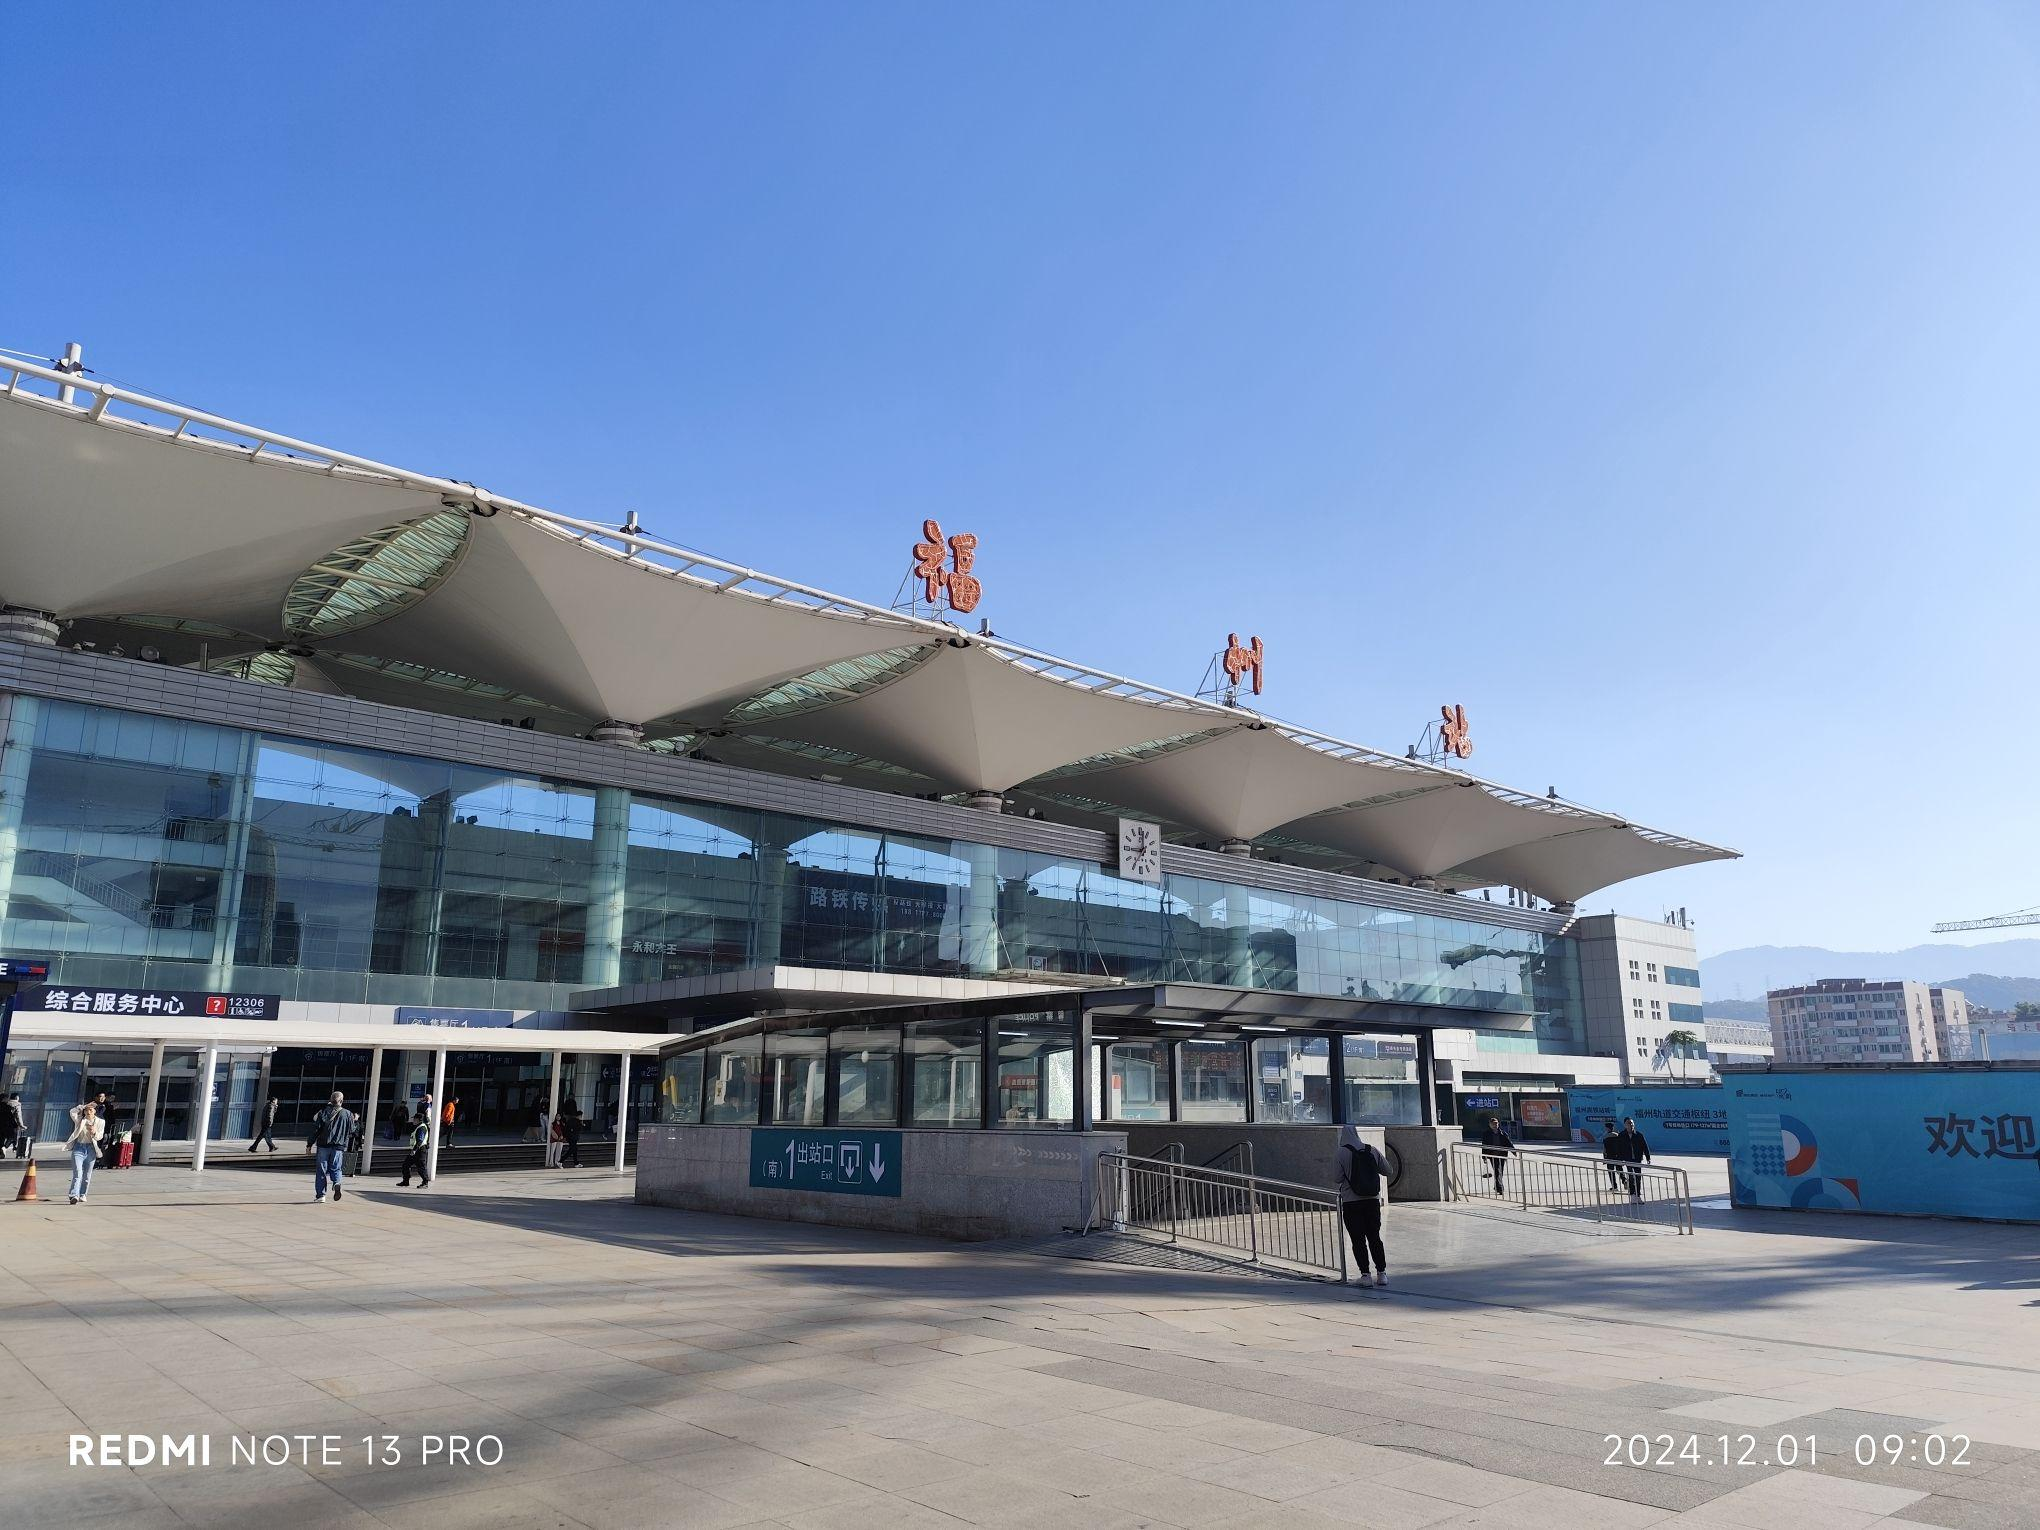
地标名称：福州站
所在城市：福州市·晋安区